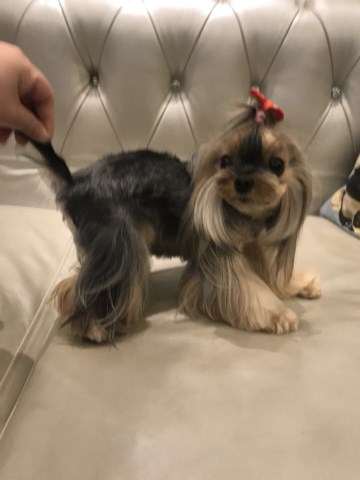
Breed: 340-n000120-Yorkshire_terrier